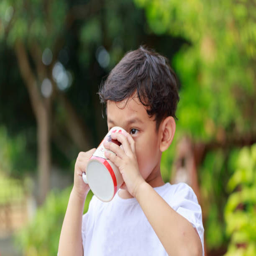
smiling little boy holding a mug with his both hands , and sipping his drink